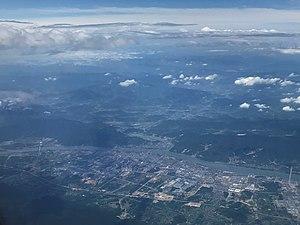
Le xian de Tonglu est un district administratif de la province du Zhejiang en Chine. Il est placé sous la juridiction administrative de la ville sous-provinciale de Hangzhou.